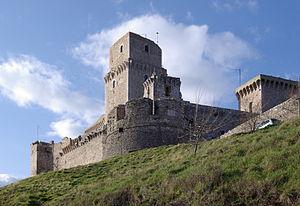
Assise est une ville italienne d'environ 28 100 habitants, située dans la province de Pérouse en Ombrie.